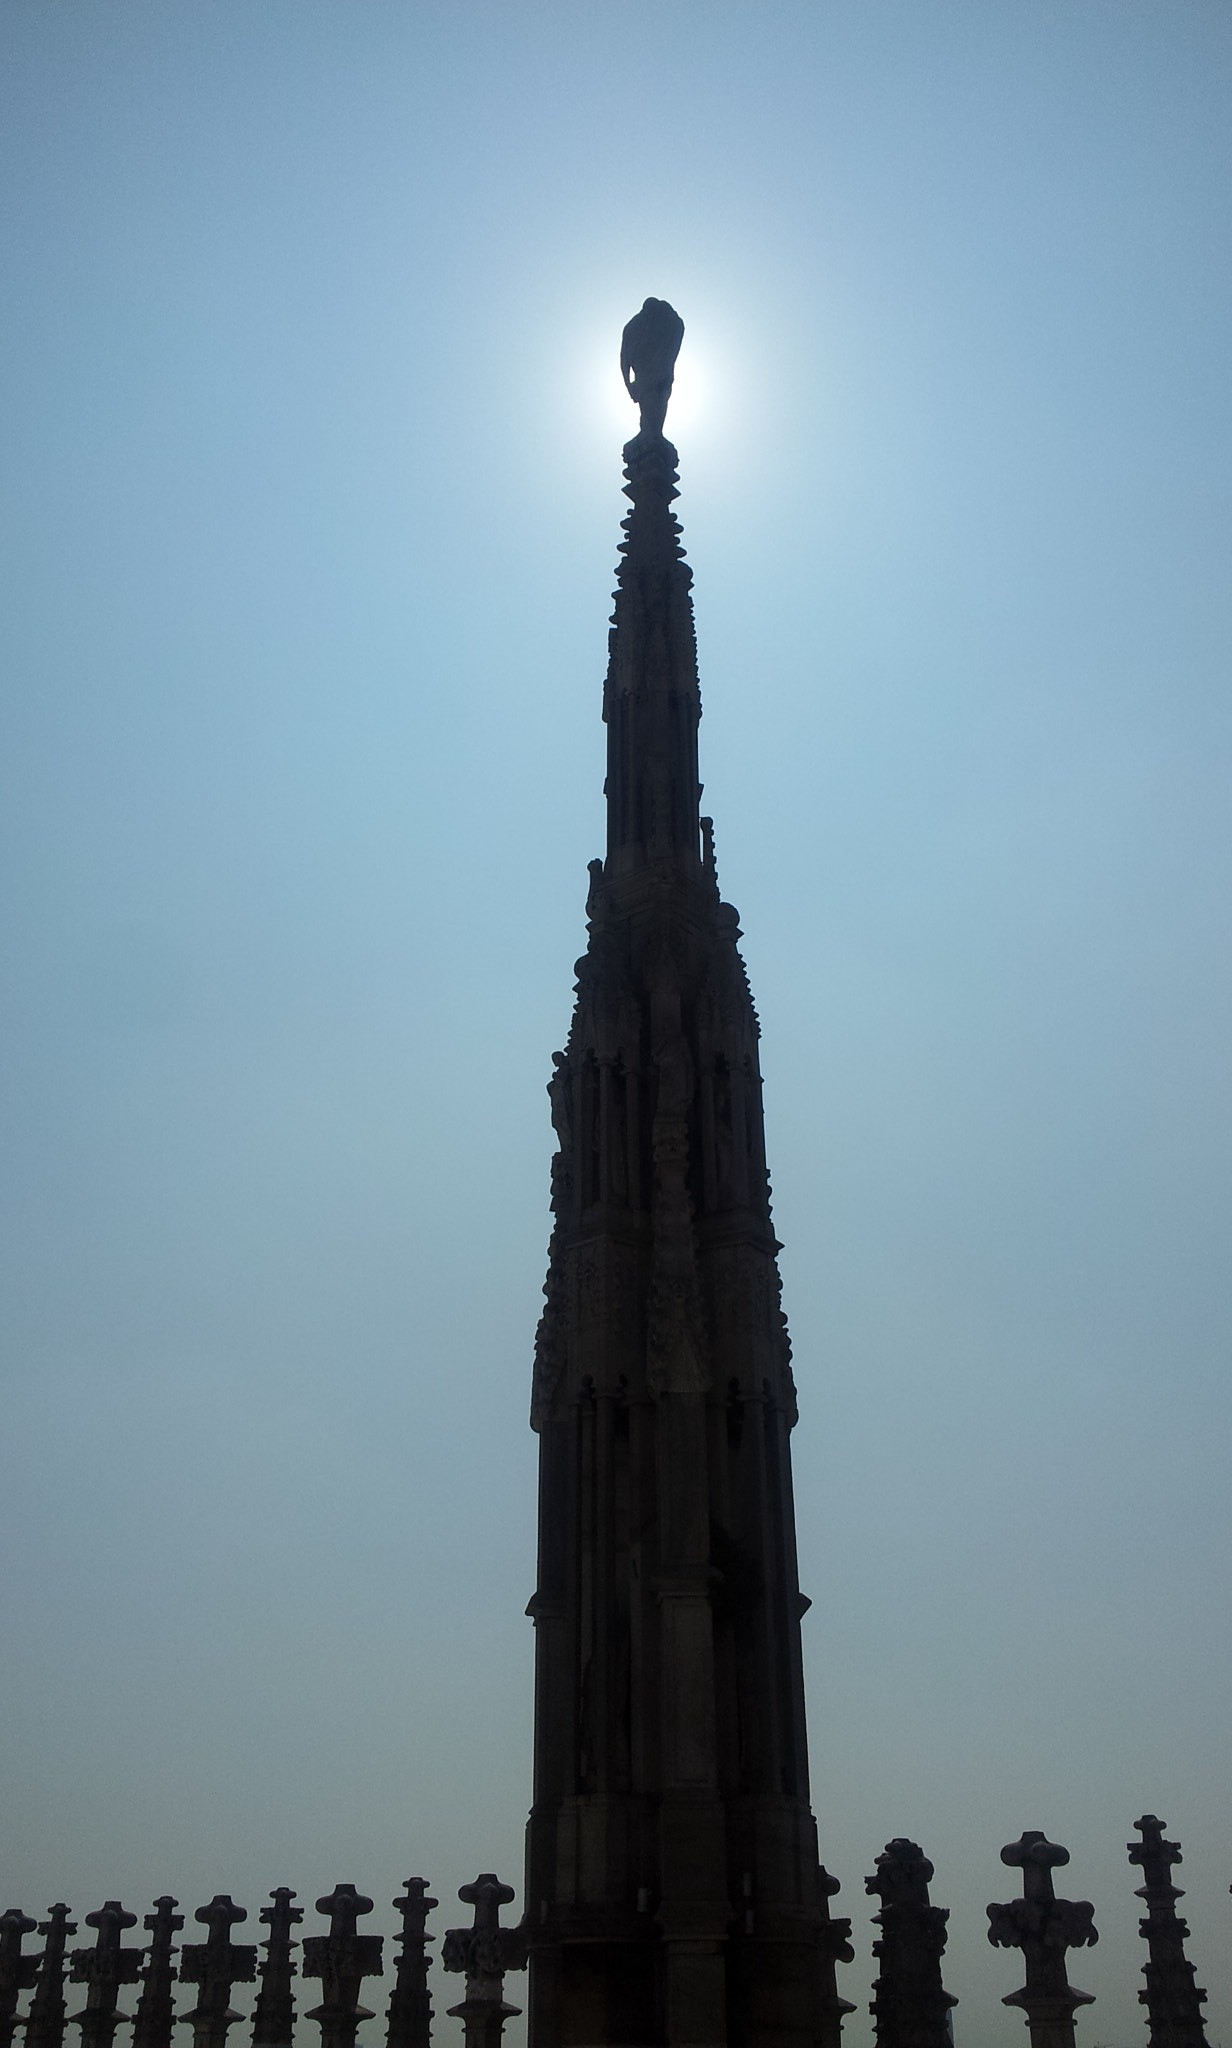
silhouette, architecture, sky, skyscraper, monument, statue, reflection, tower, landmark, church, cathedral, historic, sculpture, temple, spire, famous, dome, monolith